Volax

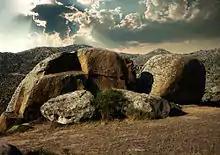
Volax. Landscape

Among the oldest villages of the island, Volax was officially registered under the name "Volacus" in the 1618 state documents of the former Venice administration. Today it is a tourist destination. In the Easter period athletes from all over the world gather to exercise in the rocks (bouldering). In the spring also, it is a destination for many paintball sport teams.